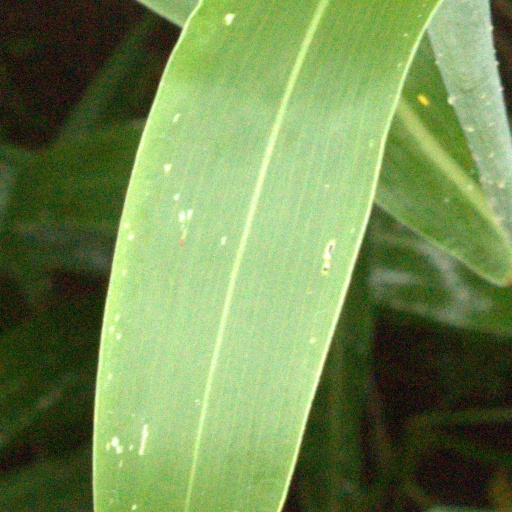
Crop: sorghum